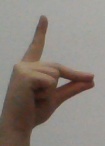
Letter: ta